Stegotherium

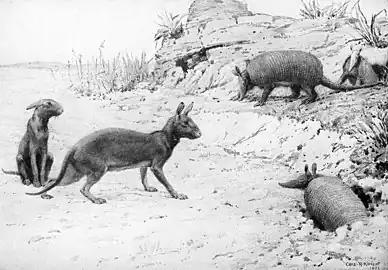
Painting by Charles R. Knight (1913), showing a group of "Stegotherium tesselatum" interacting with a couple of "Protypotherium australe", a gracile Notoungulate, in a dry environment.

The morphology of the jaws of "Stegotherium" shows that most of the mastication muscles were specialized for a horizontal and propalinal movement; the teeth were reduced but could still be used for masticating relatively soft food. Those important specializations pushed most scholars to consider "Stegotherium" as a specialized myrmecophage, similar ecologically to anteaters and to the less specialized giant armadillo.